Dursley and Midland Junction Railway

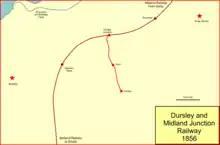
System map of the Dursley and Midland Junction Railway

At the end of the 18th century the Stroudwater Navigation and the Thames and Severn Canal had been opened and provided efficient and cheap transport to the towns it served. The general area was engaged in woollen cloth manufacture, and there were also carpet mills, and the canals gave the nearby town of Stroud a considerable competitive advantage; accordingly, Dursley was declining, not being connected to a means of transport. The Bristol and Gloucester Railway opened its line on 6 July 1844. This appeared to give Dursley the possibility of catching up, but the nearest station was at Frocester, and the B&GR declined to provide a closer station. Even then the railway line was some miles from the town, and it was said that transport from Dursley to the railway would cost as much as the onward transport by rail.